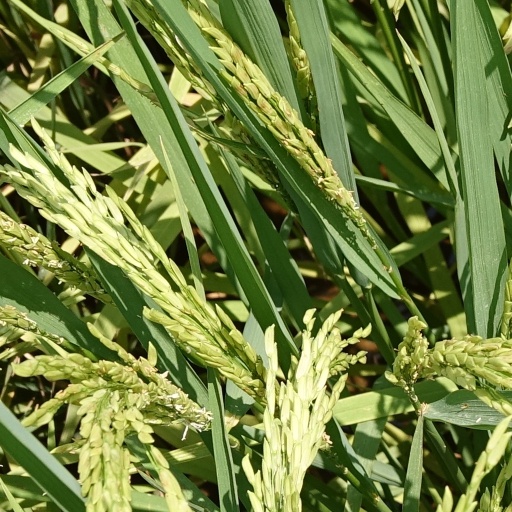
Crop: rice